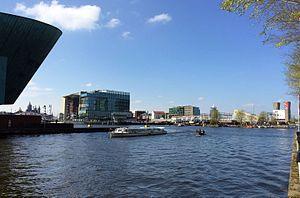
L'Oosterdok est un plan d'eau de la capitale néerlandaise d'Amsterdam situé au nord-est de l'arrondissement de Centrum et relié à l'IJ par le nord. Il est créé en 1832 à la suite de la construction de la Oosterdoksdam, digue qui permet de séparer le nouveau bassin des eaux de l'IJ, alors toujours relié au Zuiderzee et soumise aux phénomènes de marée. La construction de la digue fait émerger deux îles, l'Oosterdok à l'est et le Westerdok à l'ouest. La gare centrale d'Amsterdam est construite sur l'île d'Oosterdok entre 1881 et 1889, quelques années après la mise en place de la ligne de chemin de fer en 1874.